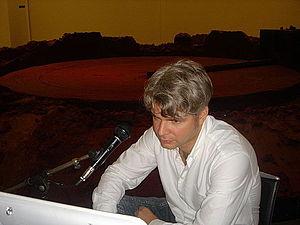
Stéphane de Gérando, né à L'Haÿ-les-Roses le 23 juin 1965, est un compositeur, artiste multimédia, chercheur et pédagogue, chef d'orchestre français